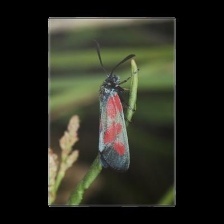
Species: SIXSPOT BURNET MOTH